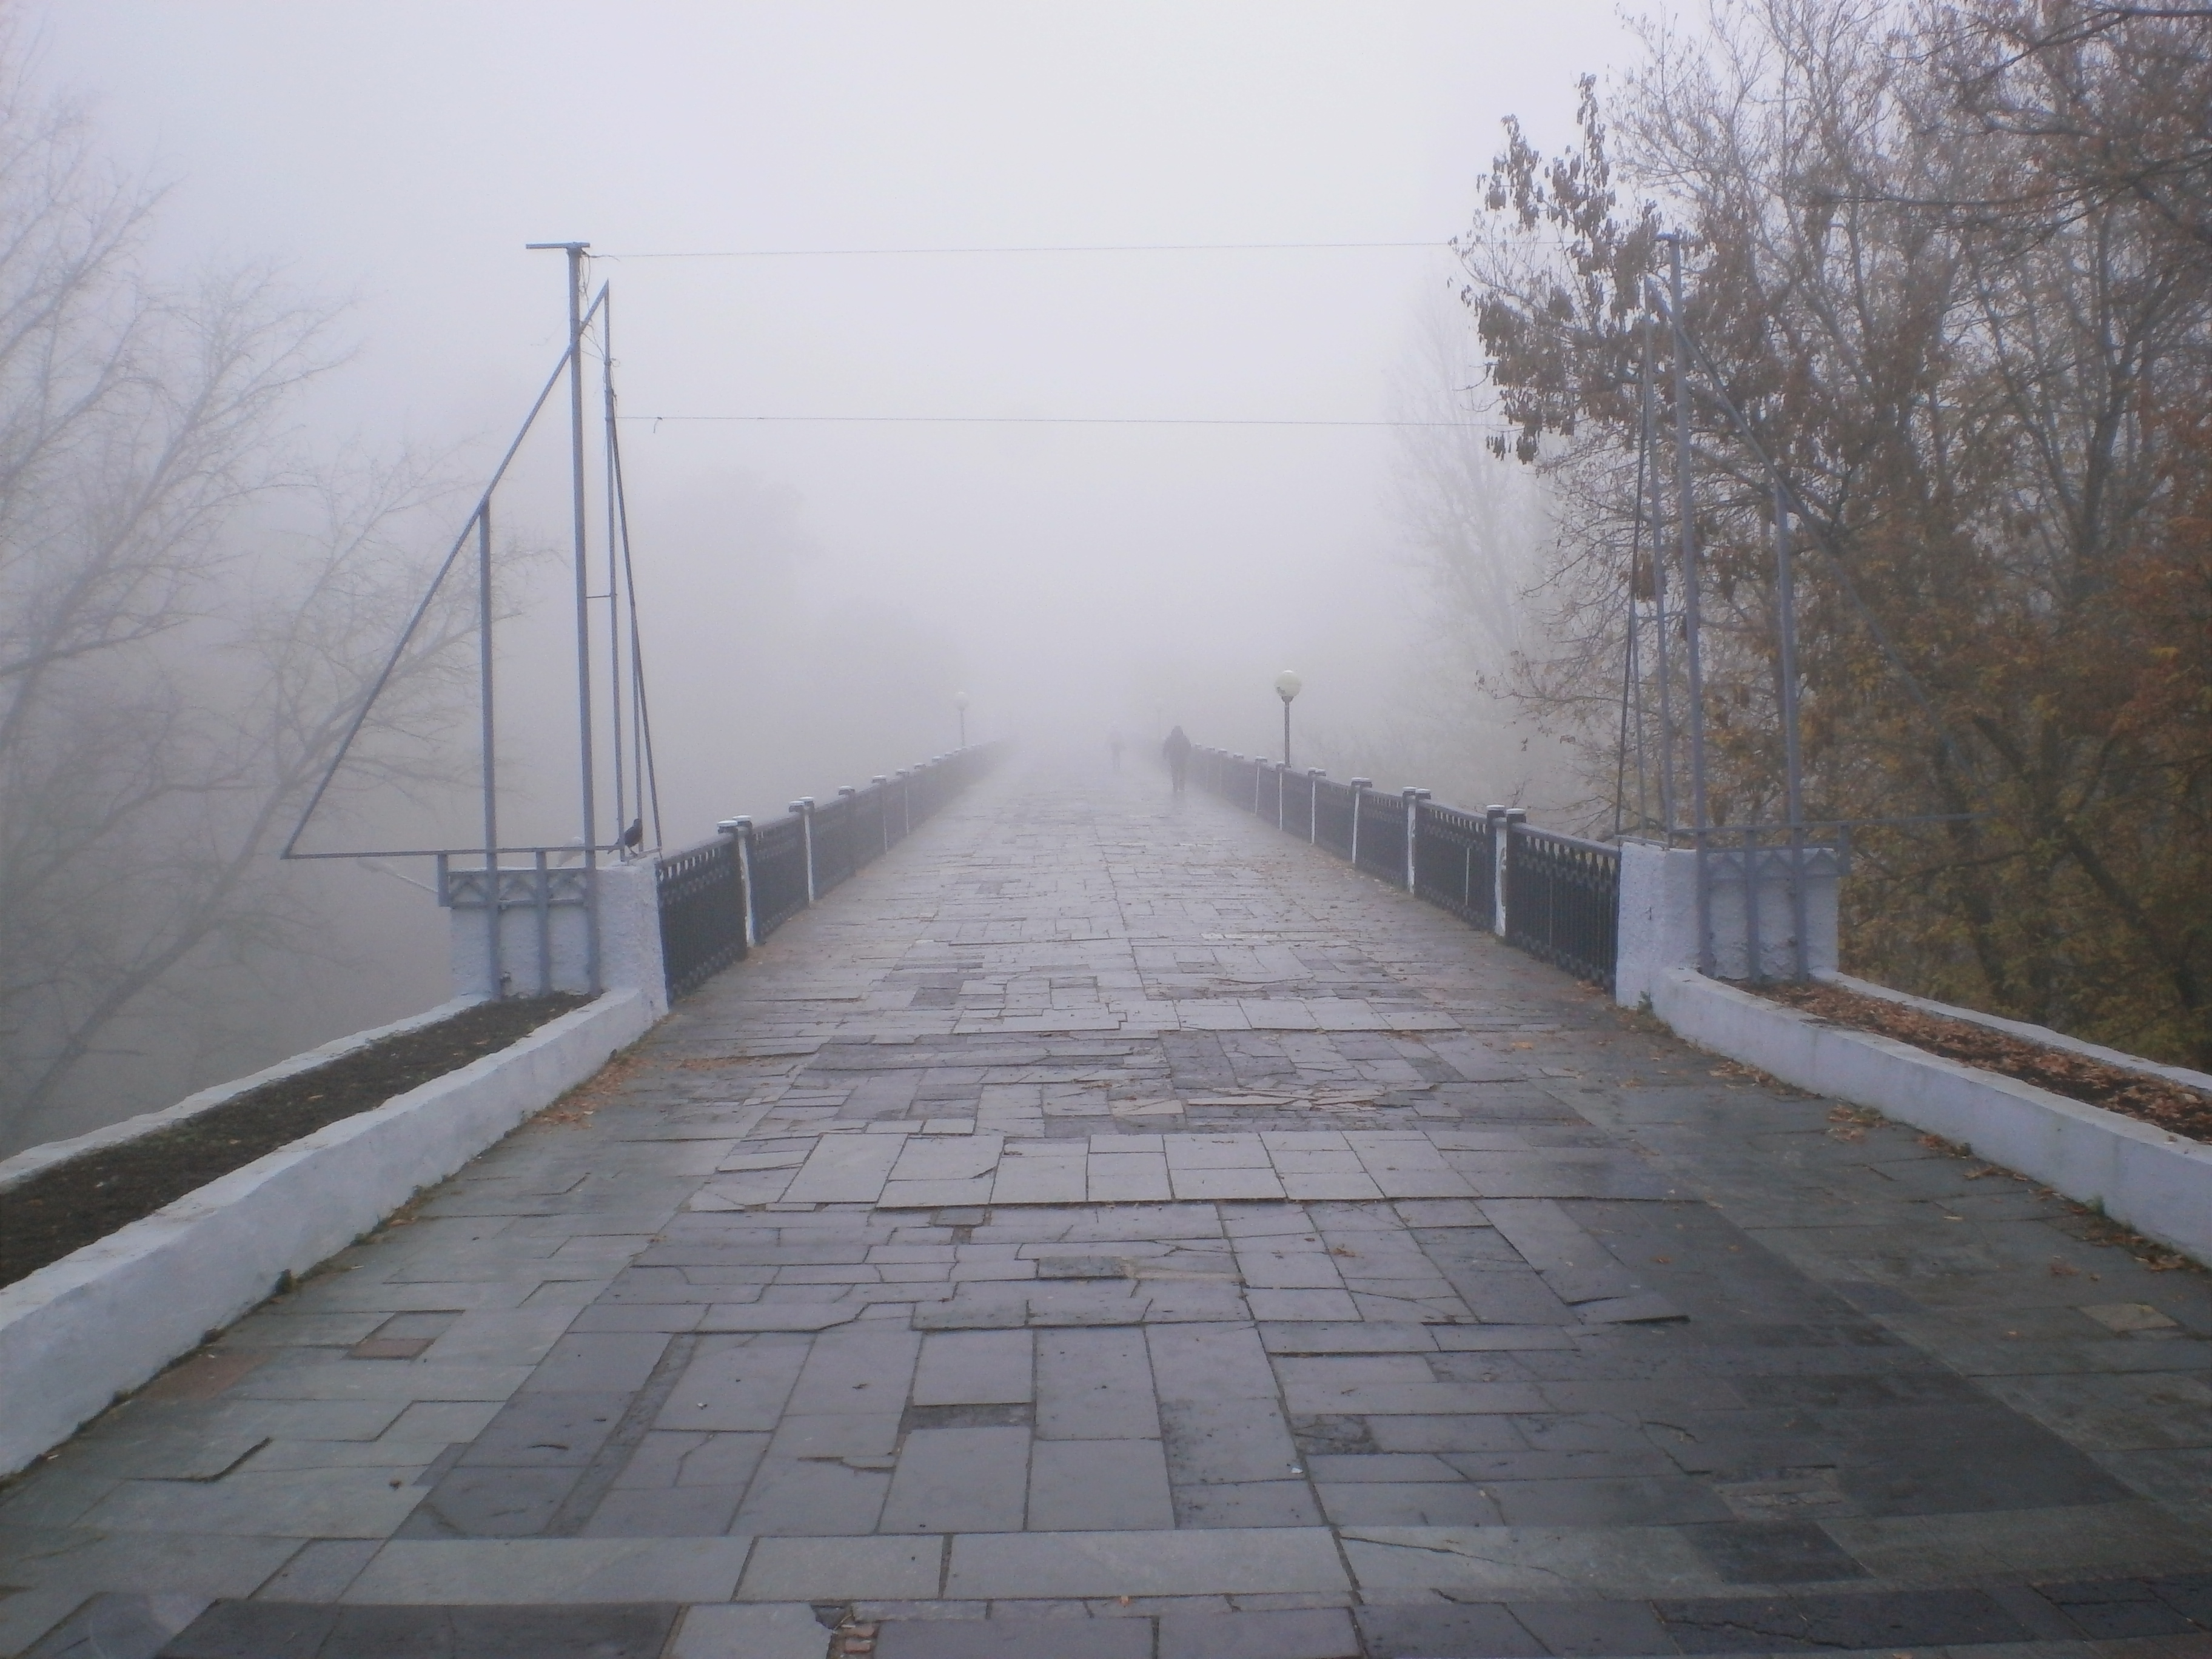
fog, bridge, autumn, mist, walkway, sky, road surface, lane, morning, tree, cloud, road, winter, fixed link, boardwalk, asphalt, sidewalk, drizzle, freezing